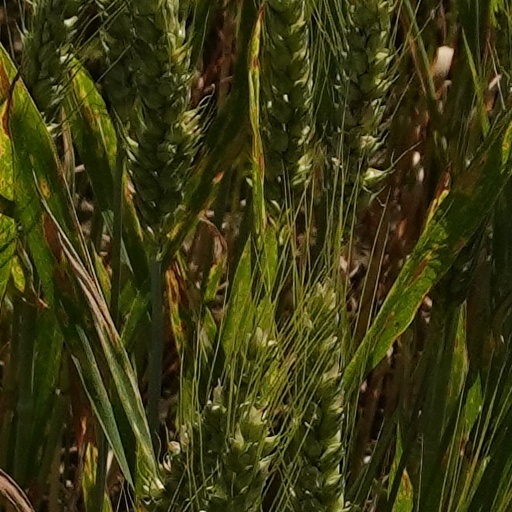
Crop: wheat